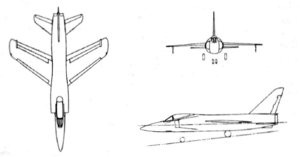
Le Grumman F11F-1F Super Tiger était un chasseur monoplace américain initialement développé par la Grumman Aircraft Engineering Corporation pour le compte de l'US Navy. Dérivé du F-11 Tiger du même constructeur, son programme de développement ne dépassa pas l'étape de la production de deux prototypes.